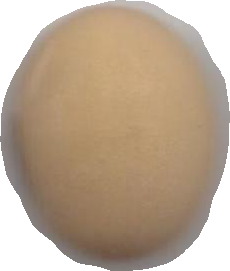
Variety: Anjasmoro